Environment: real
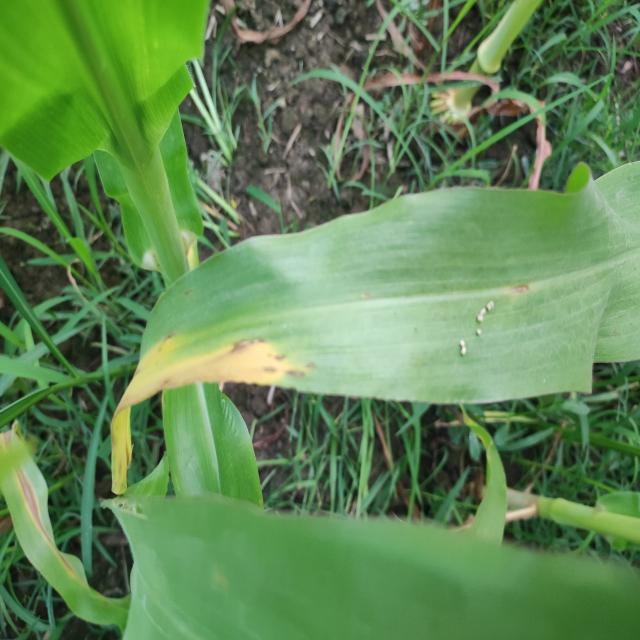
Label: potassium_deficiency